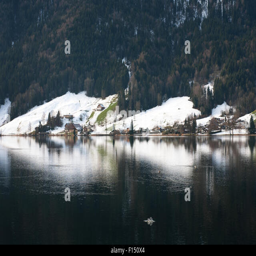
a small alpine village adjacent to a lake